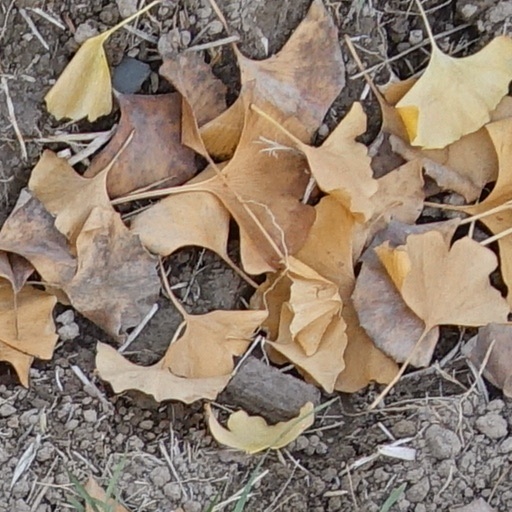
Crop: wheat